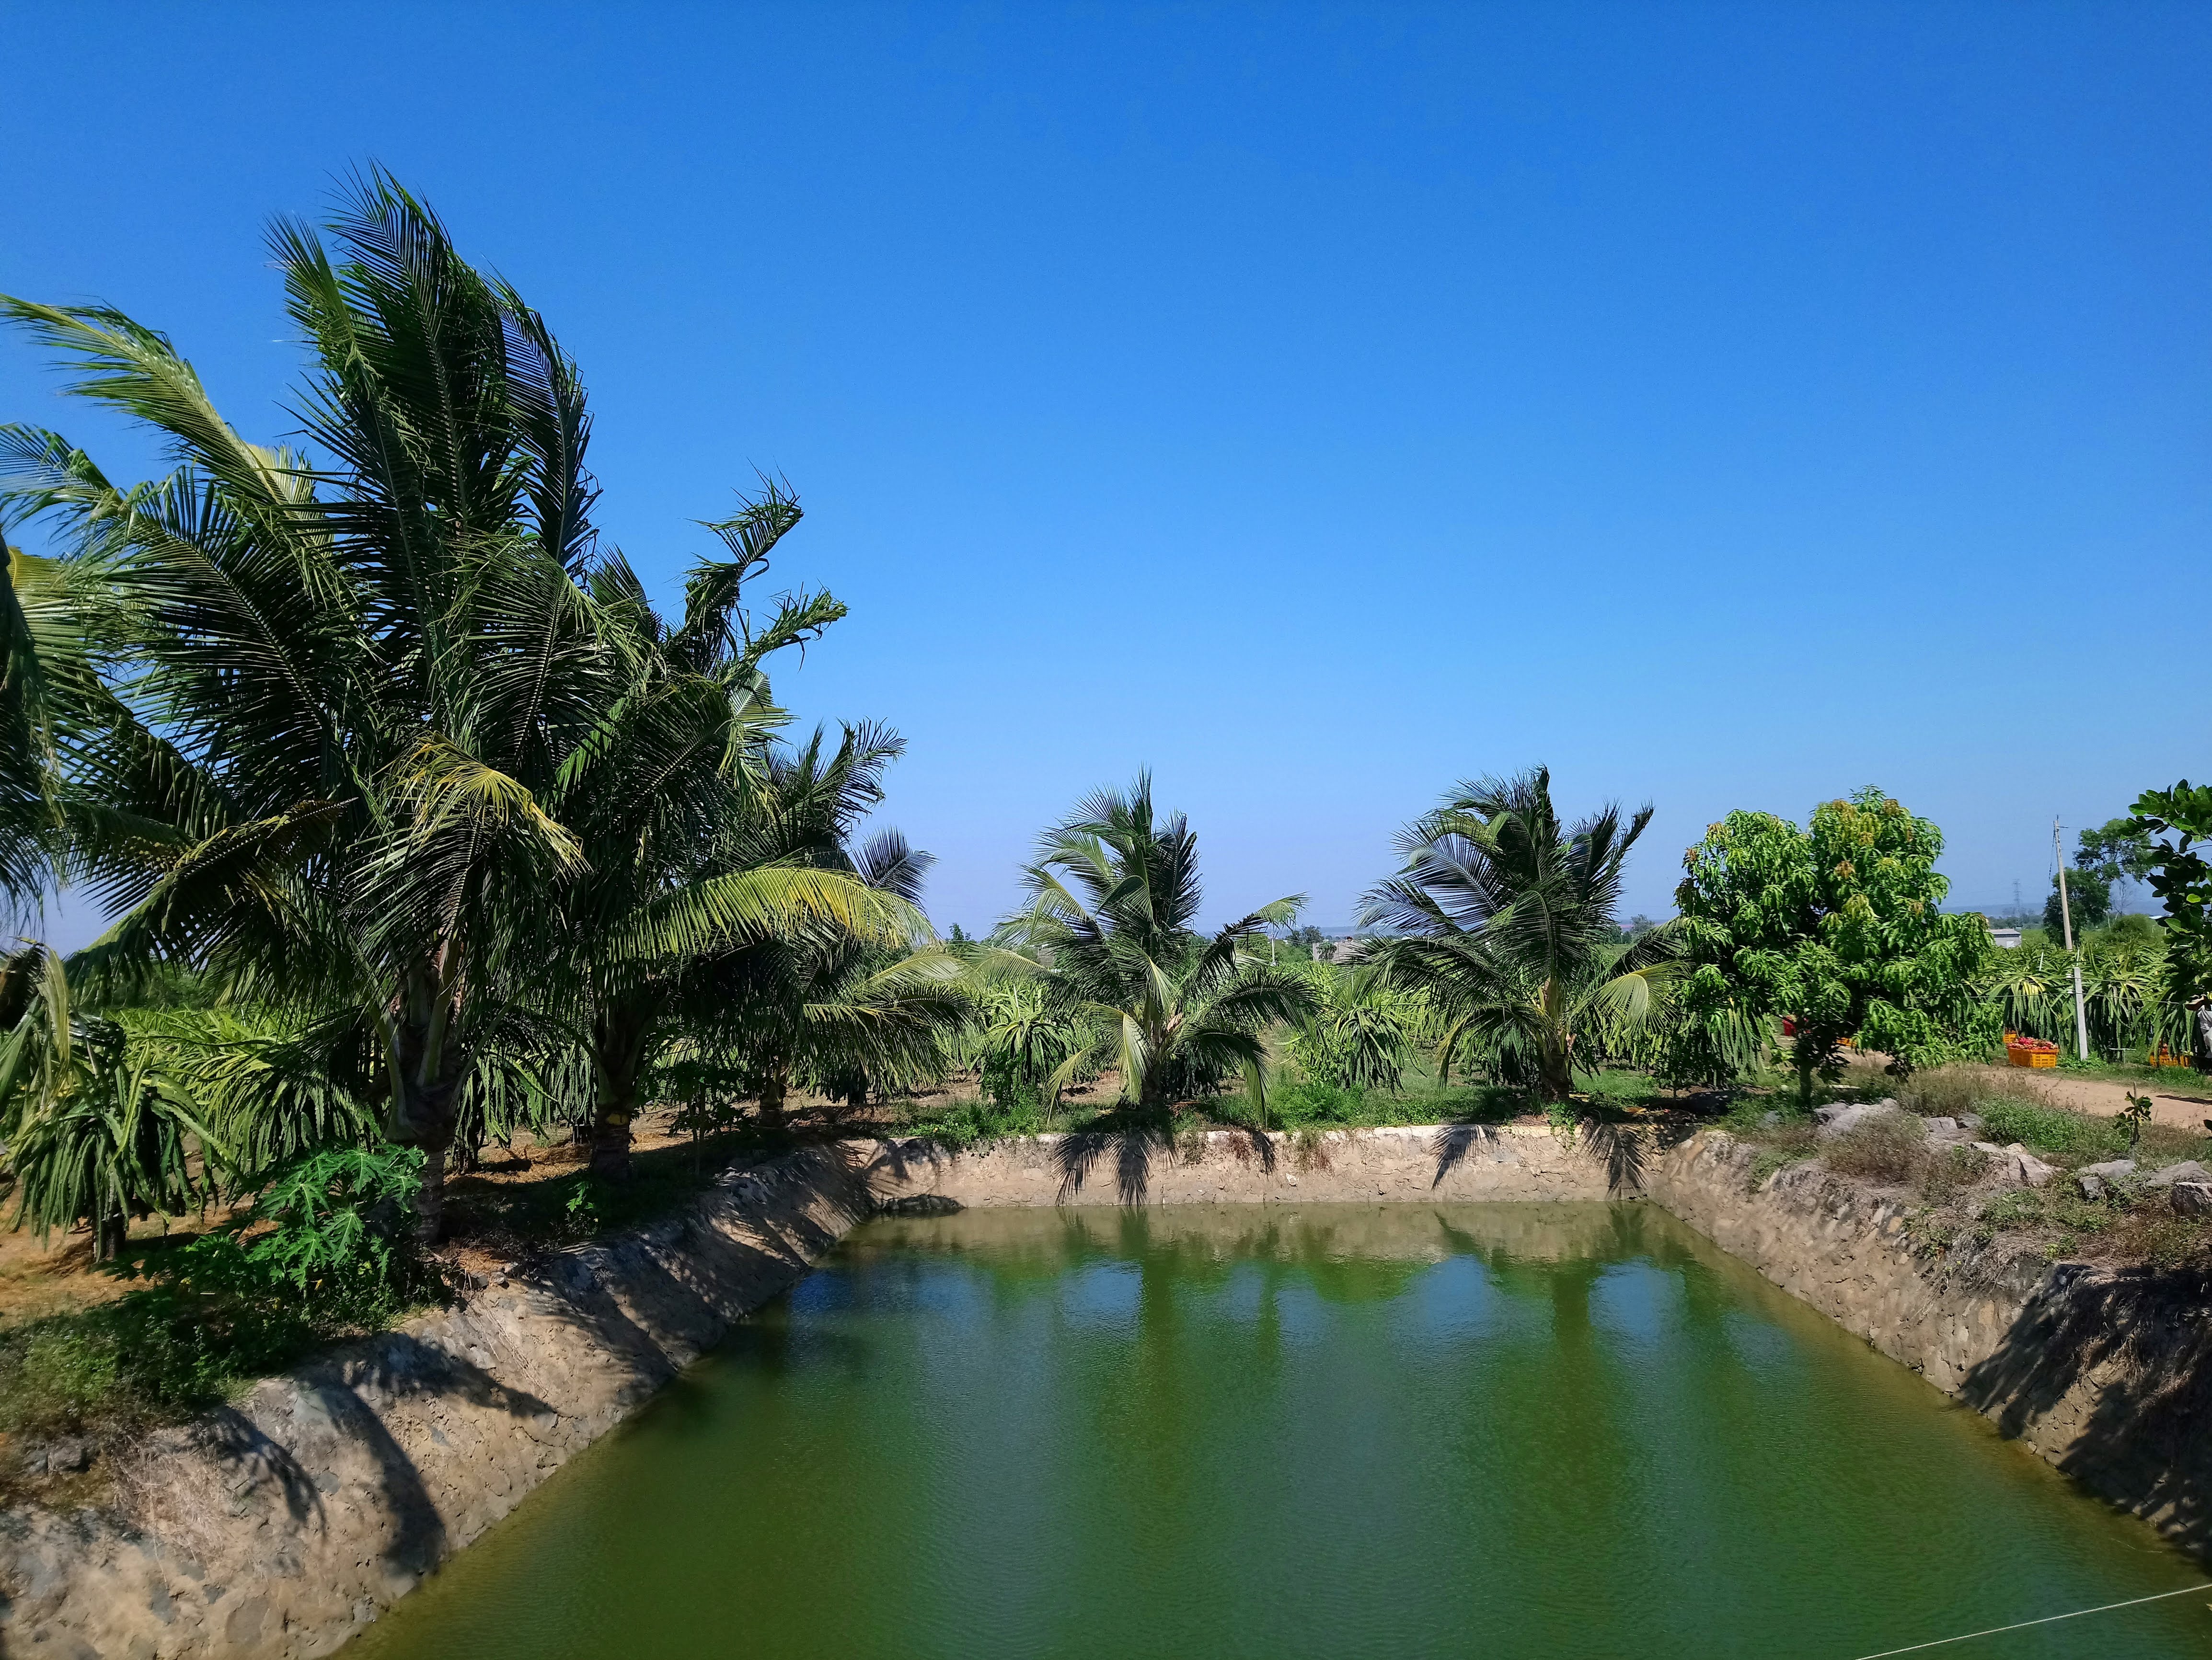
nature, water resources, tree, vegetation, water, palm tree, waterway, nature reserve, reservoir, arecales, lake, pond, botany, woody plant, river, plant, landscape, bank, sky, real estate, grass, tropics, vacation, lagoon, estate, rock, reflection, tourism, reflecting pool, channel